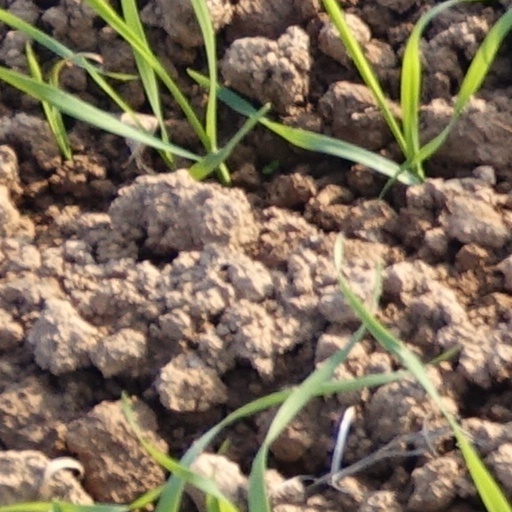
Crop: wheat